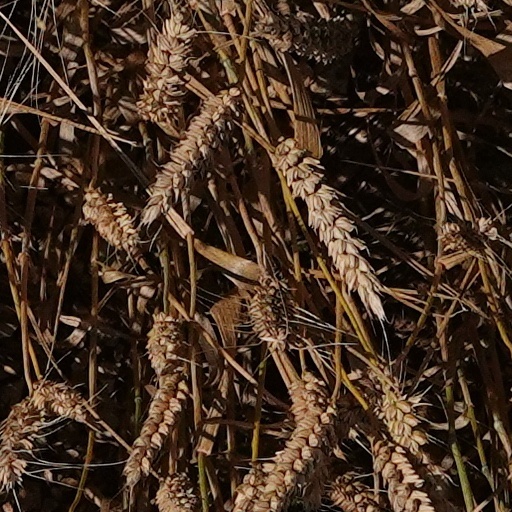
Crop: wheat